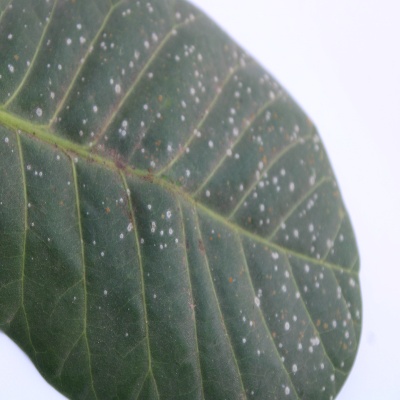
Crop: Cashew
Condition: red rust